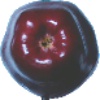
Label: Apple Red Delicious 1